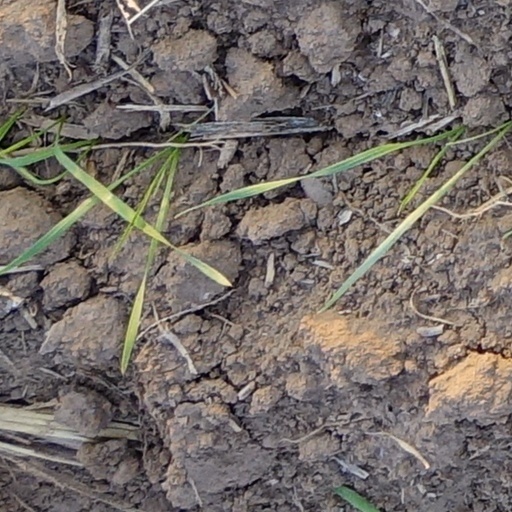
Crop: wheat